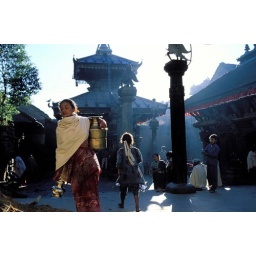
Woman carring water pot in Ktm